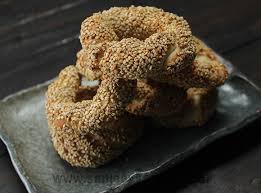
Yemek: simit